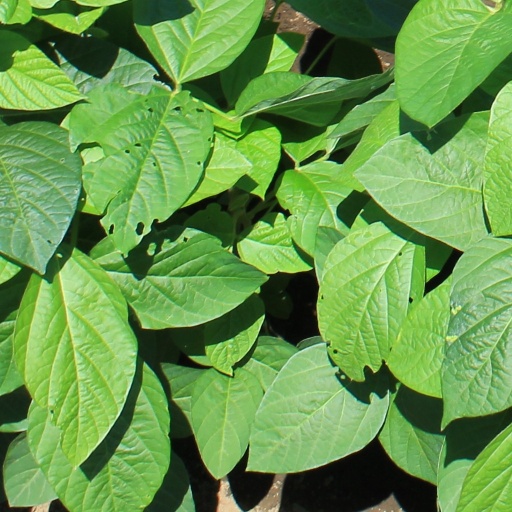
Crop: soybean